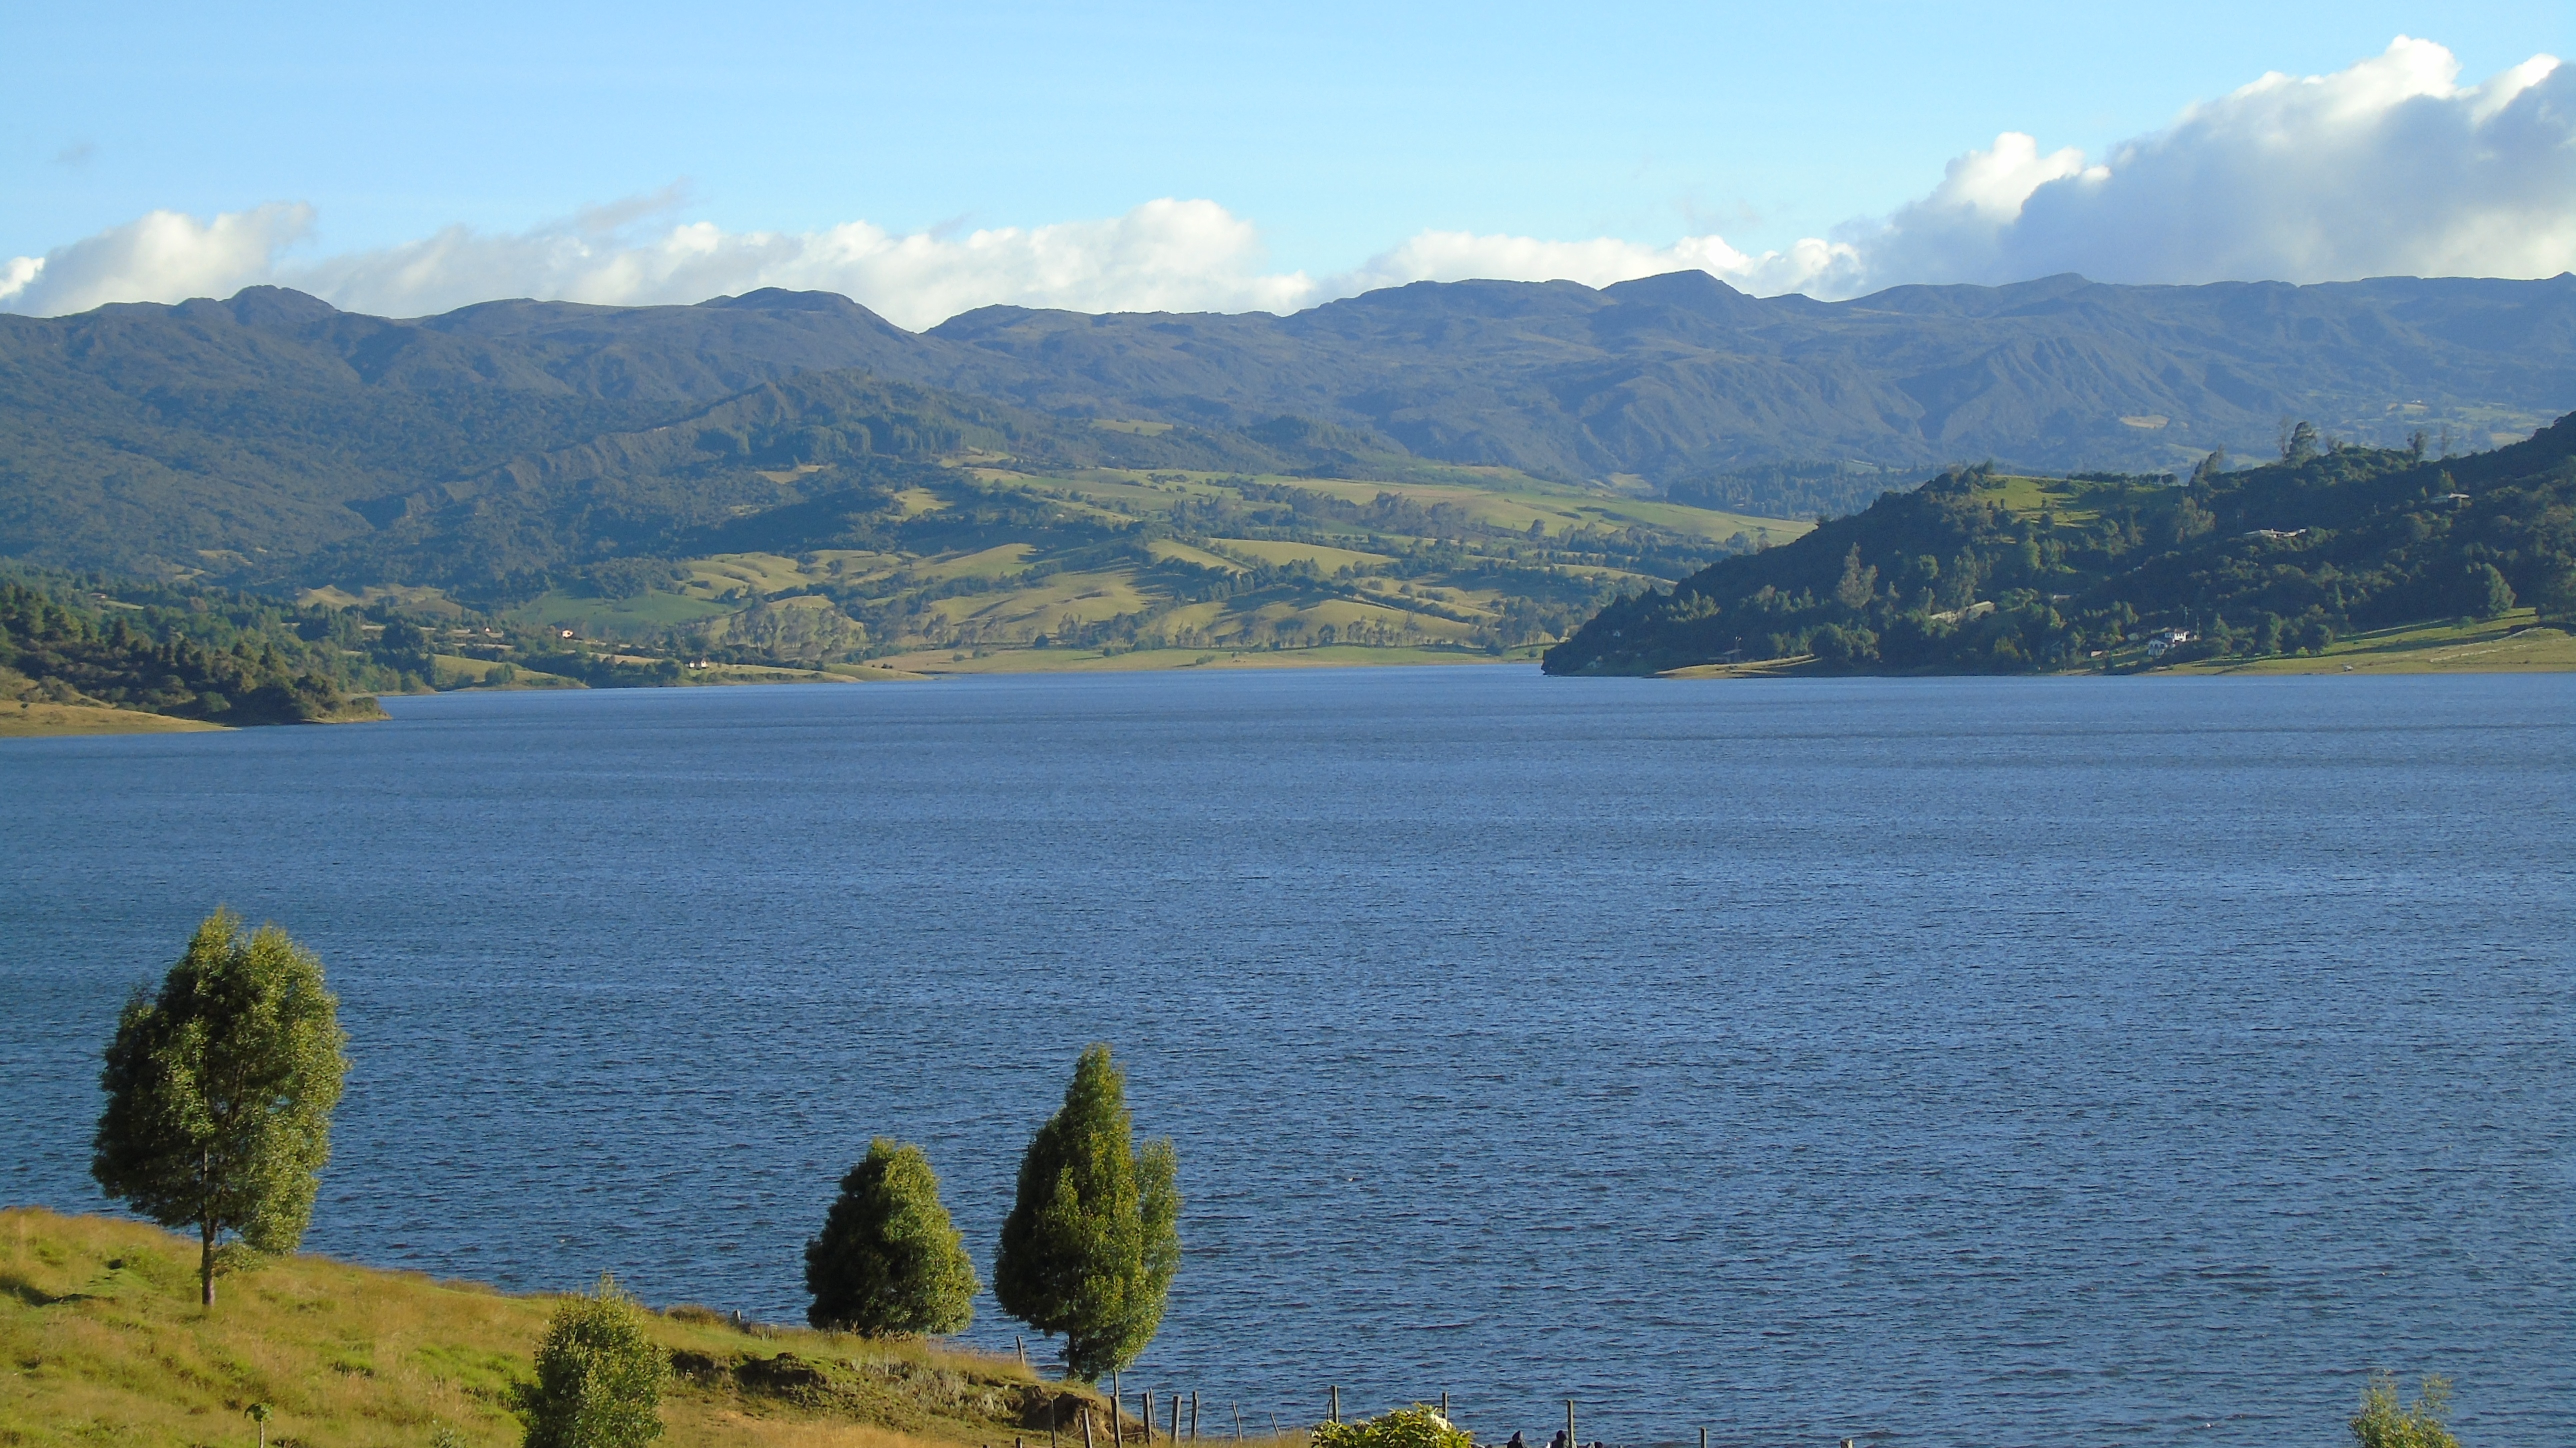
landscape, sea, coast, nature, wilderness, mountain, hill, shore, lake, mountain range, bay, fjord, reservoir, highland, ridge, body of water, fell, loch, landform, geographical feature, mountainous landforms